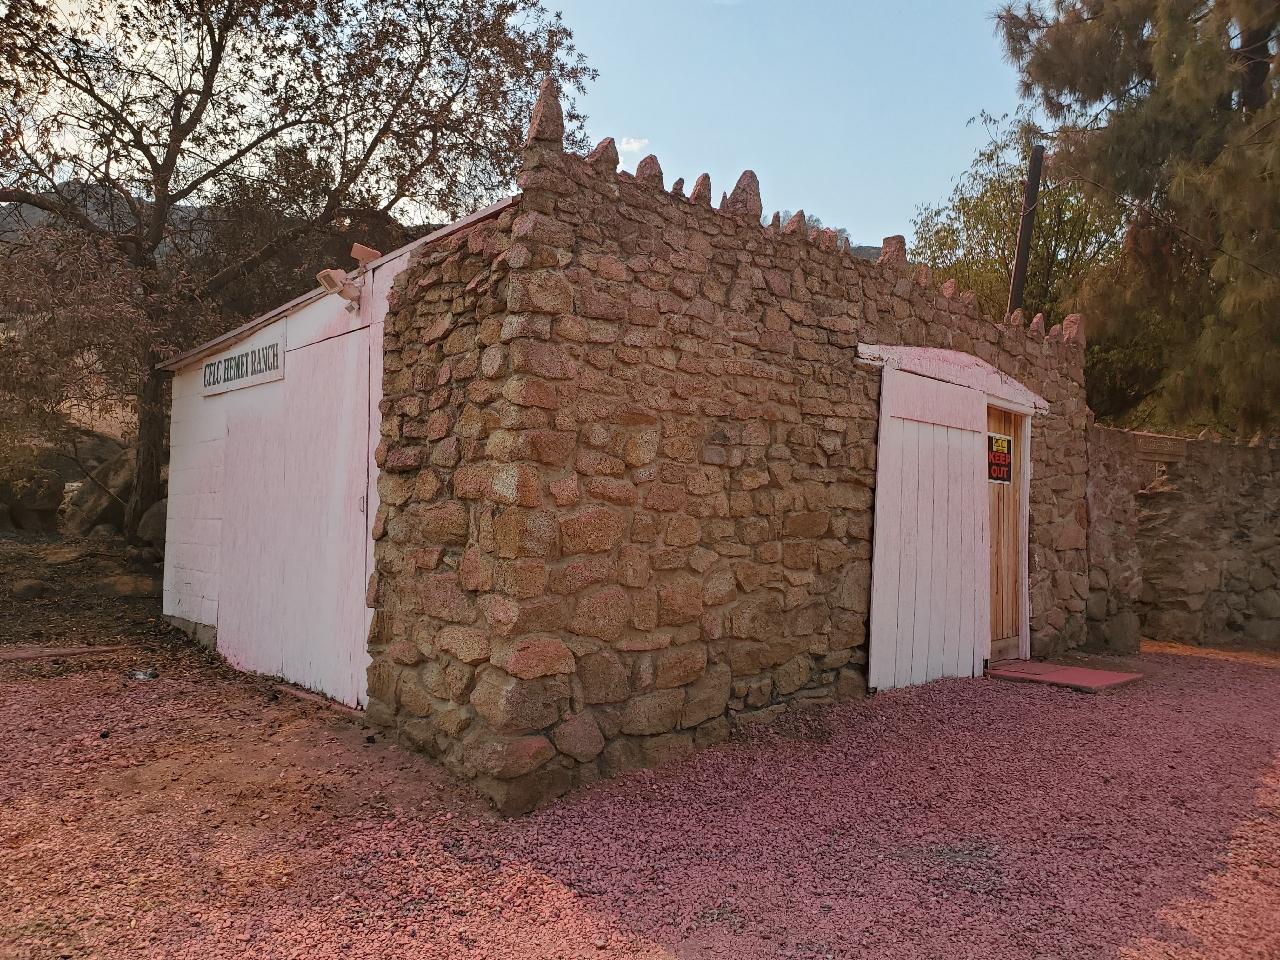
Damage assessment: no_damage